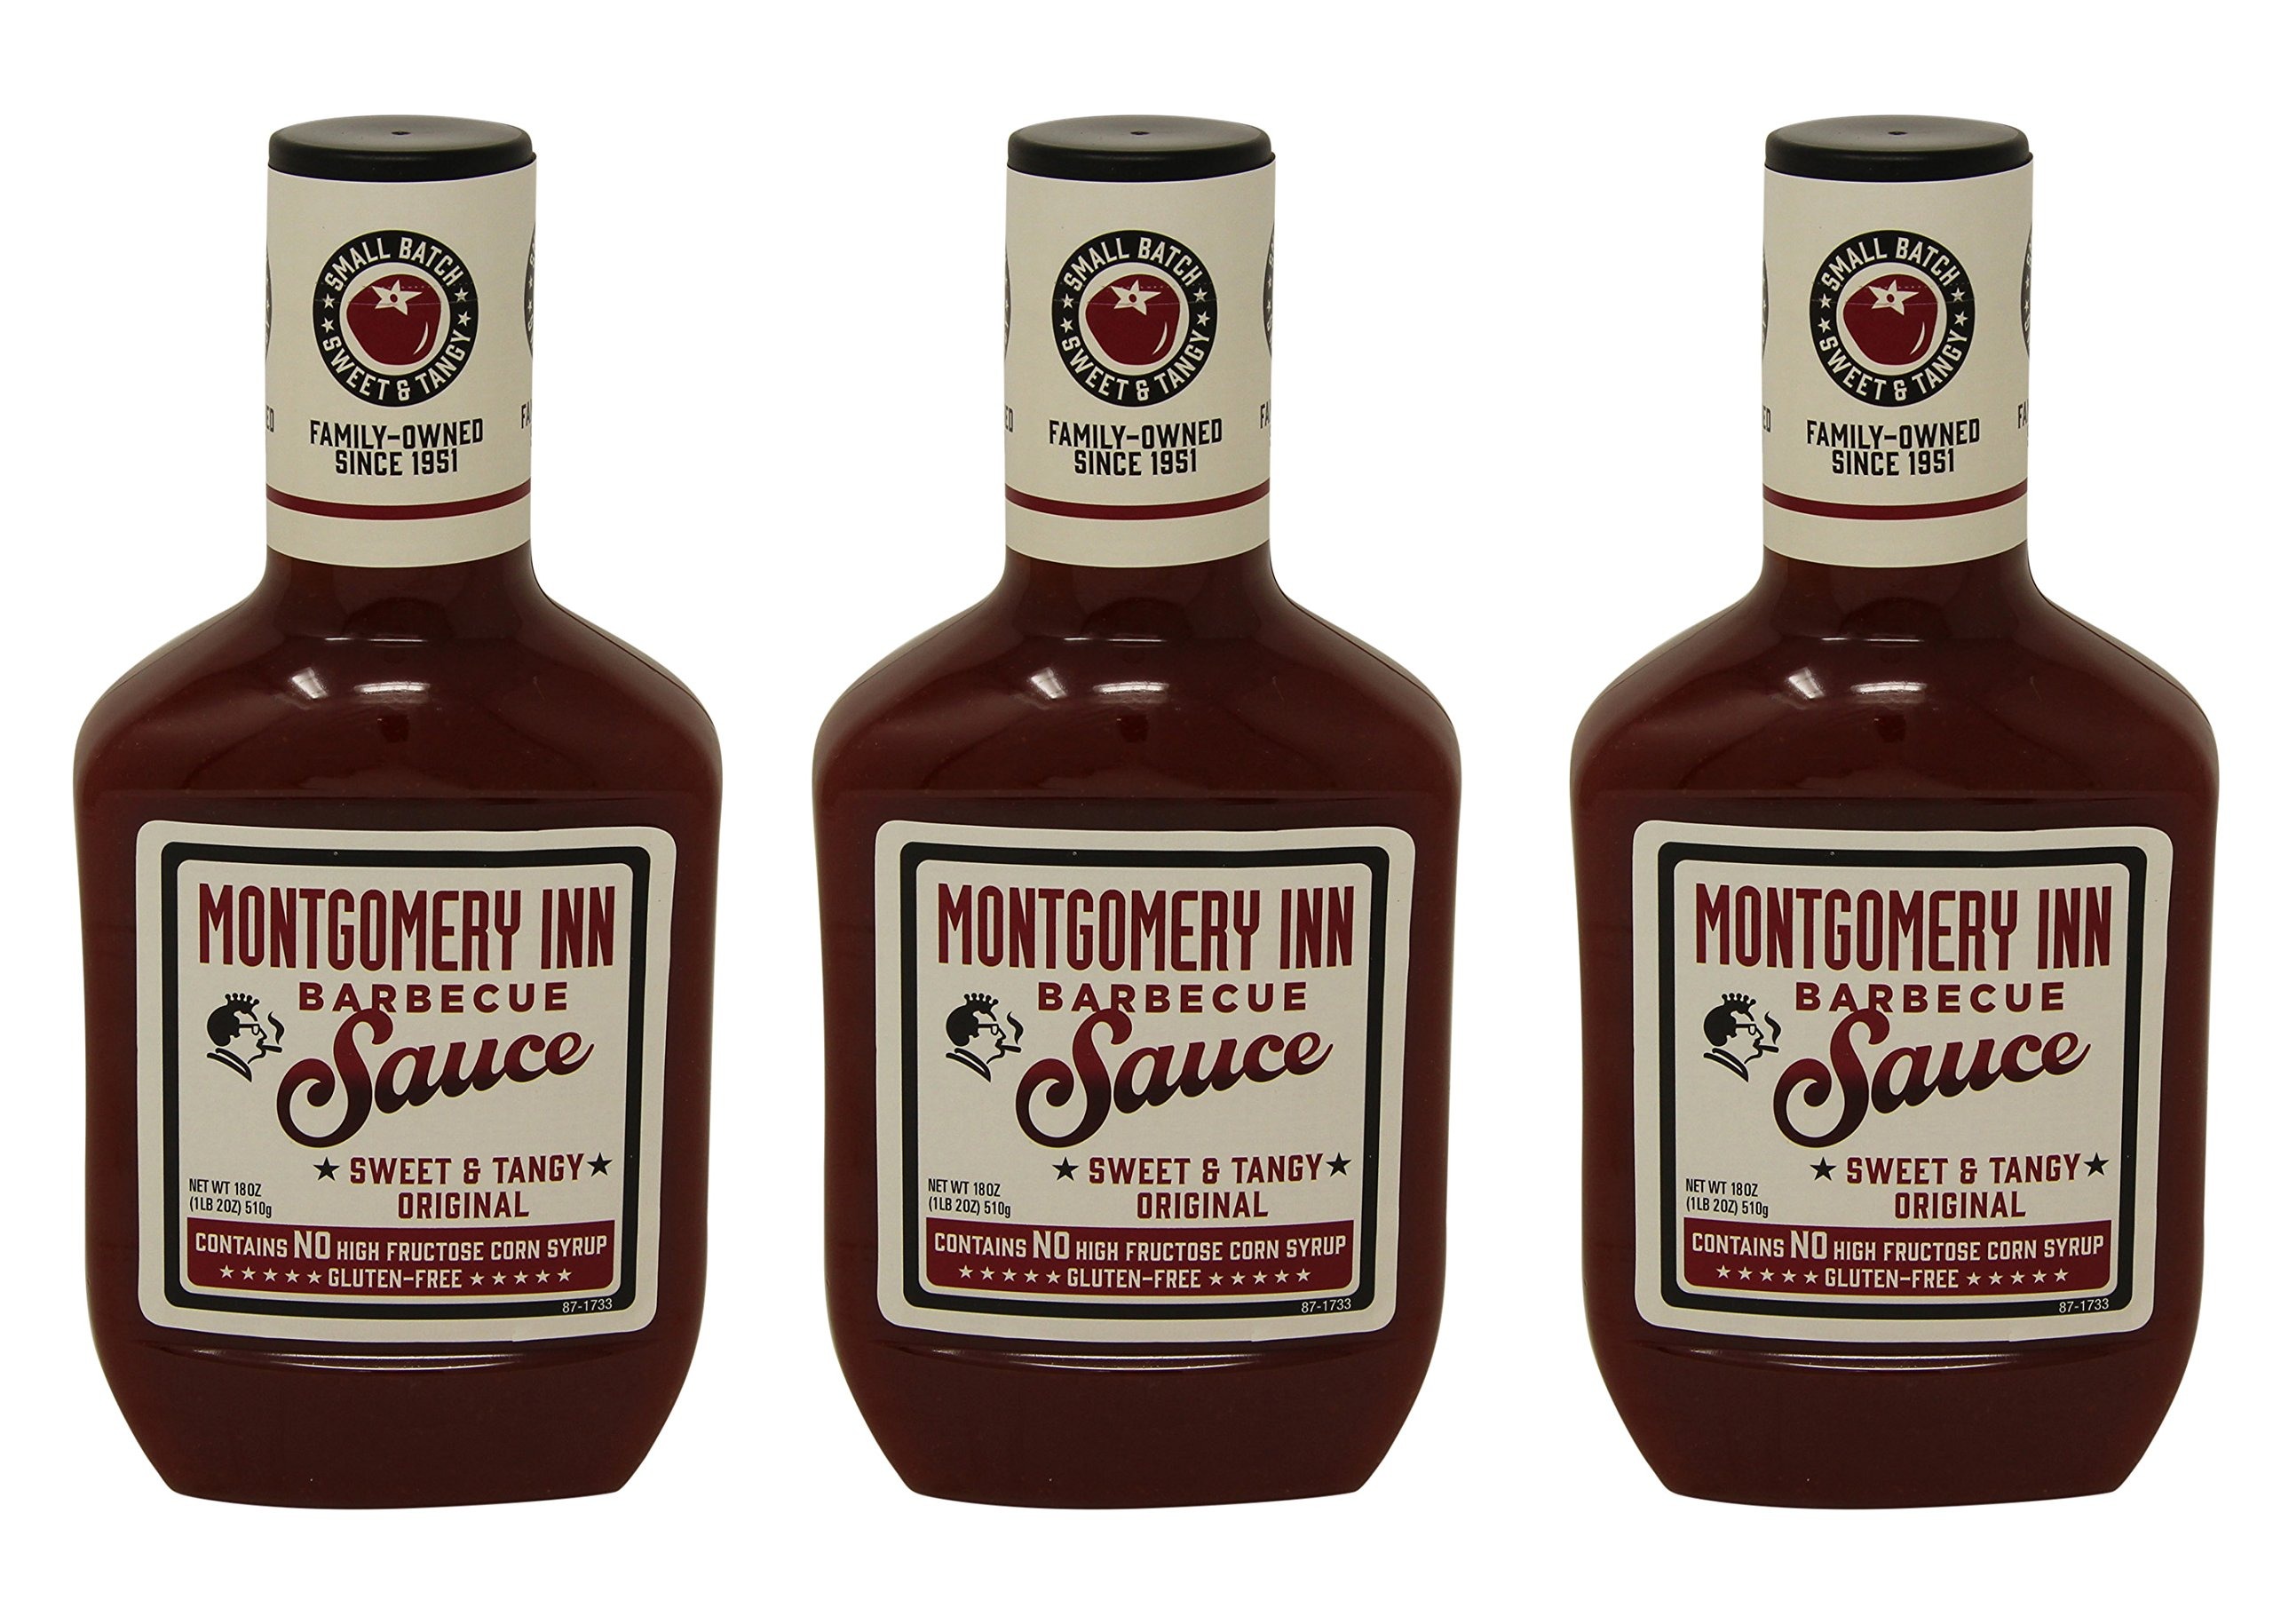
Item Name: Montgomery Inn Barbecue Sauce, Original, 18oz (Pack of 3)
Value: 54.0
Unit: Fl Oz

Price: 22.01